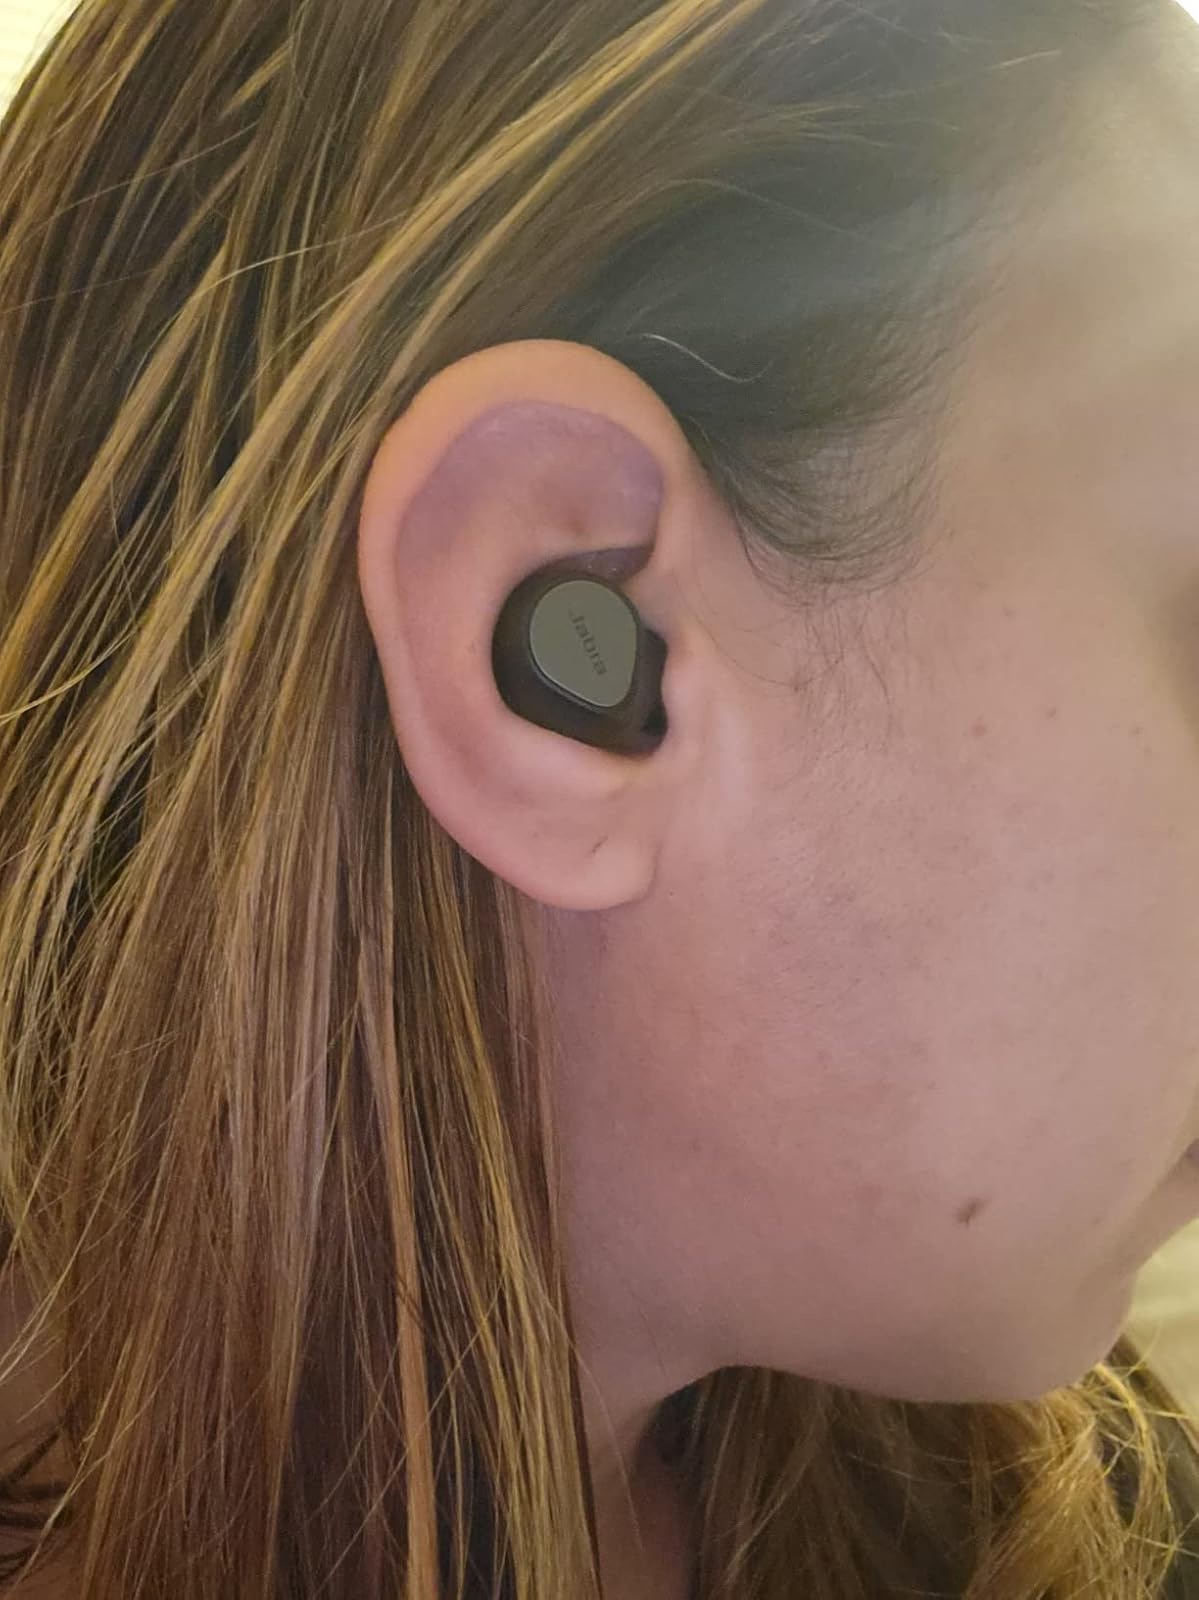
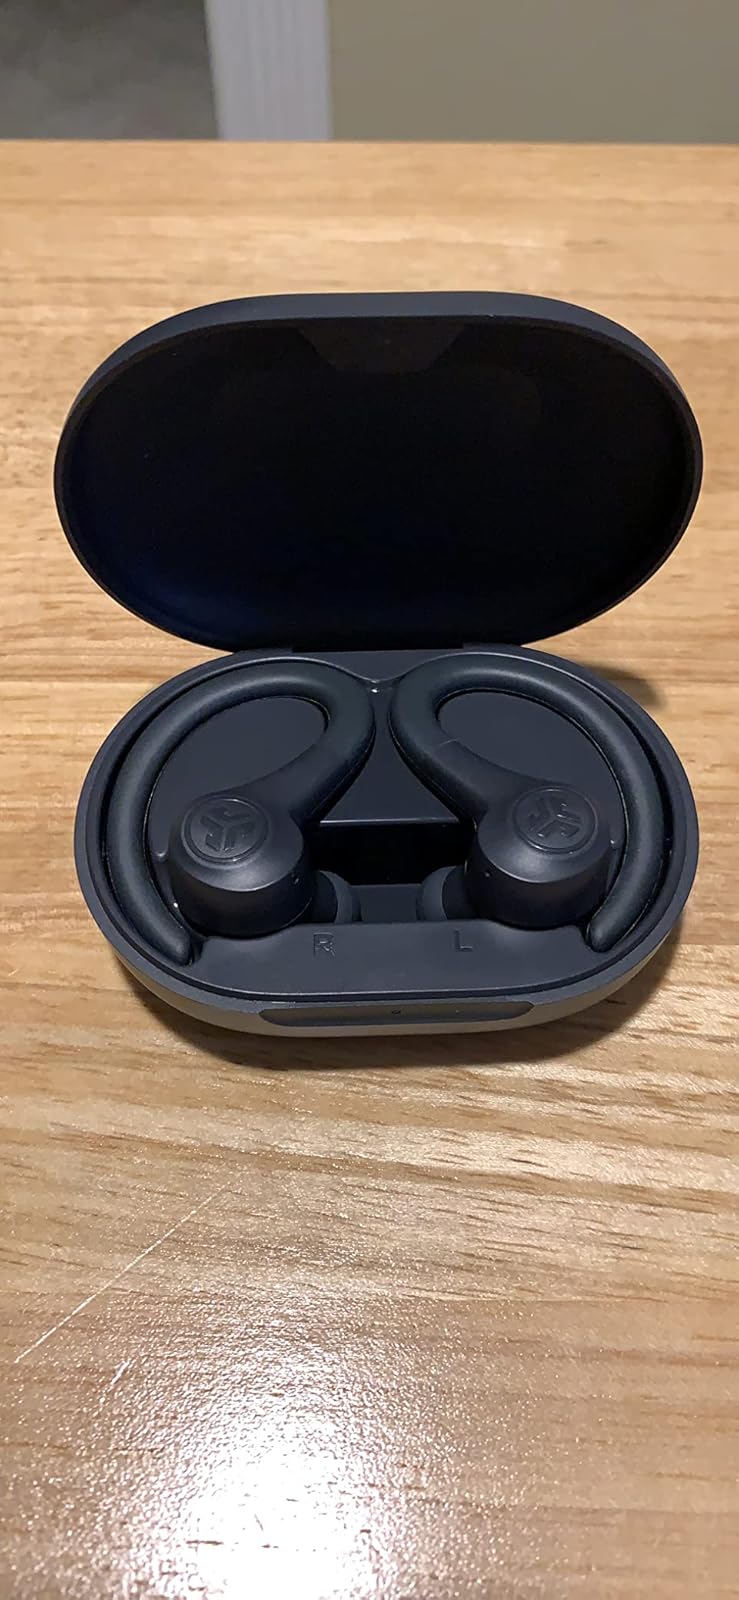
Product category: earbuds
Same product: no